Portuguese Canadians

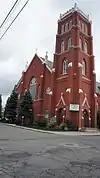
St Mary's Pro-Cathedral Hamilton

Hamilton, Ontario also has a solid Portuguese community concentrated in the downtown core around Barton and James Street and nearby the St. Mary's Roman Catholic church. This area in Hamilton is known as "Jamesville" and is shared with a neighbouring Italian population. London, Ontario's significant Portuguese community is concentrated in the east end and south end of the city, with Portuguese restaurants and shops situated on Hamilton Road.